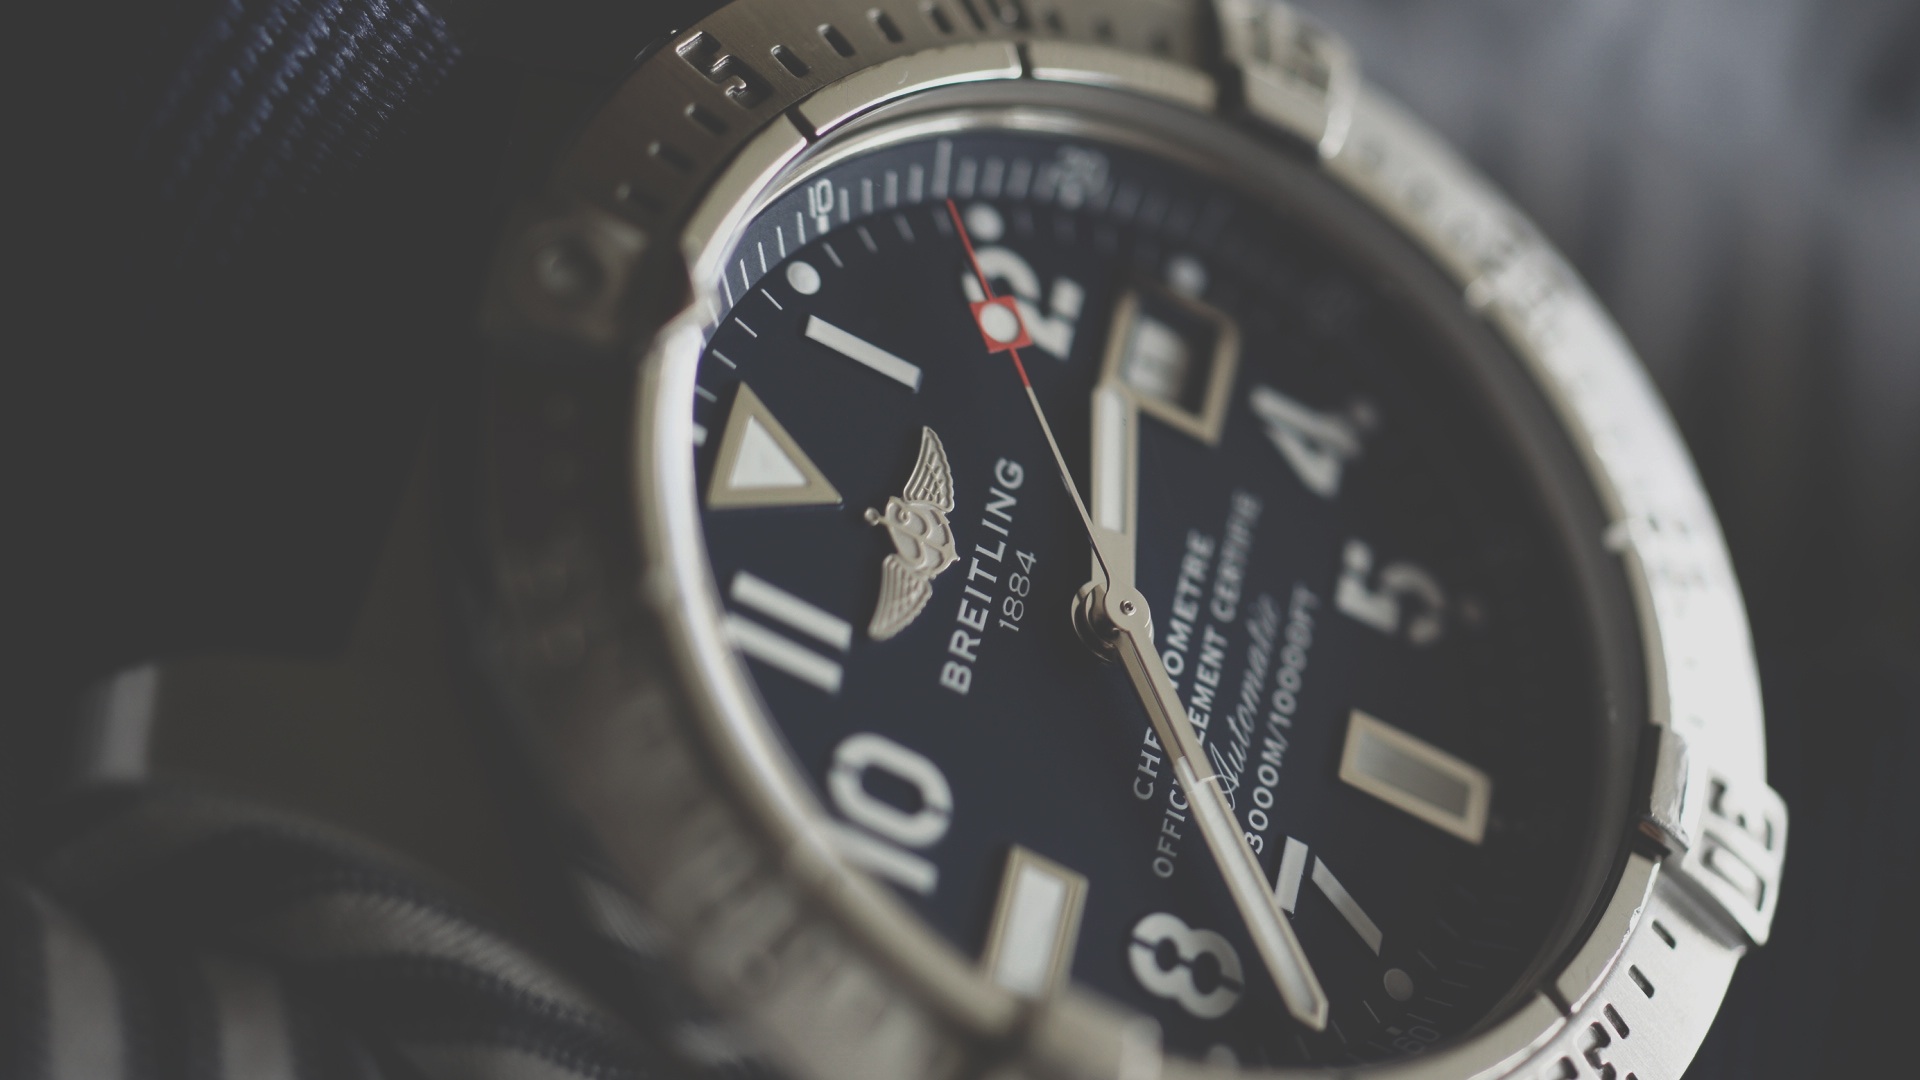
watch, hand, time, black, close up, brand, wristwatch, breitling